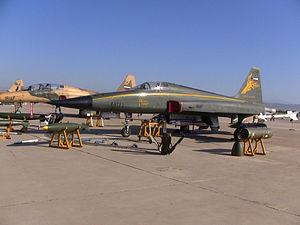
Le HESA Azarakhsh est un avion de chasse à réaction fabriqué par l'Iran Aircraft Manufacturing Industrial Company. Il est largement considéré comme un Northrop F-5 Freedom Fighter / Tiger II américain reconstruit et renommé bien que les autorités iraniennes affirment qu'il s'agit du premier chasseur à réaction de combat fabriqué en Iran.